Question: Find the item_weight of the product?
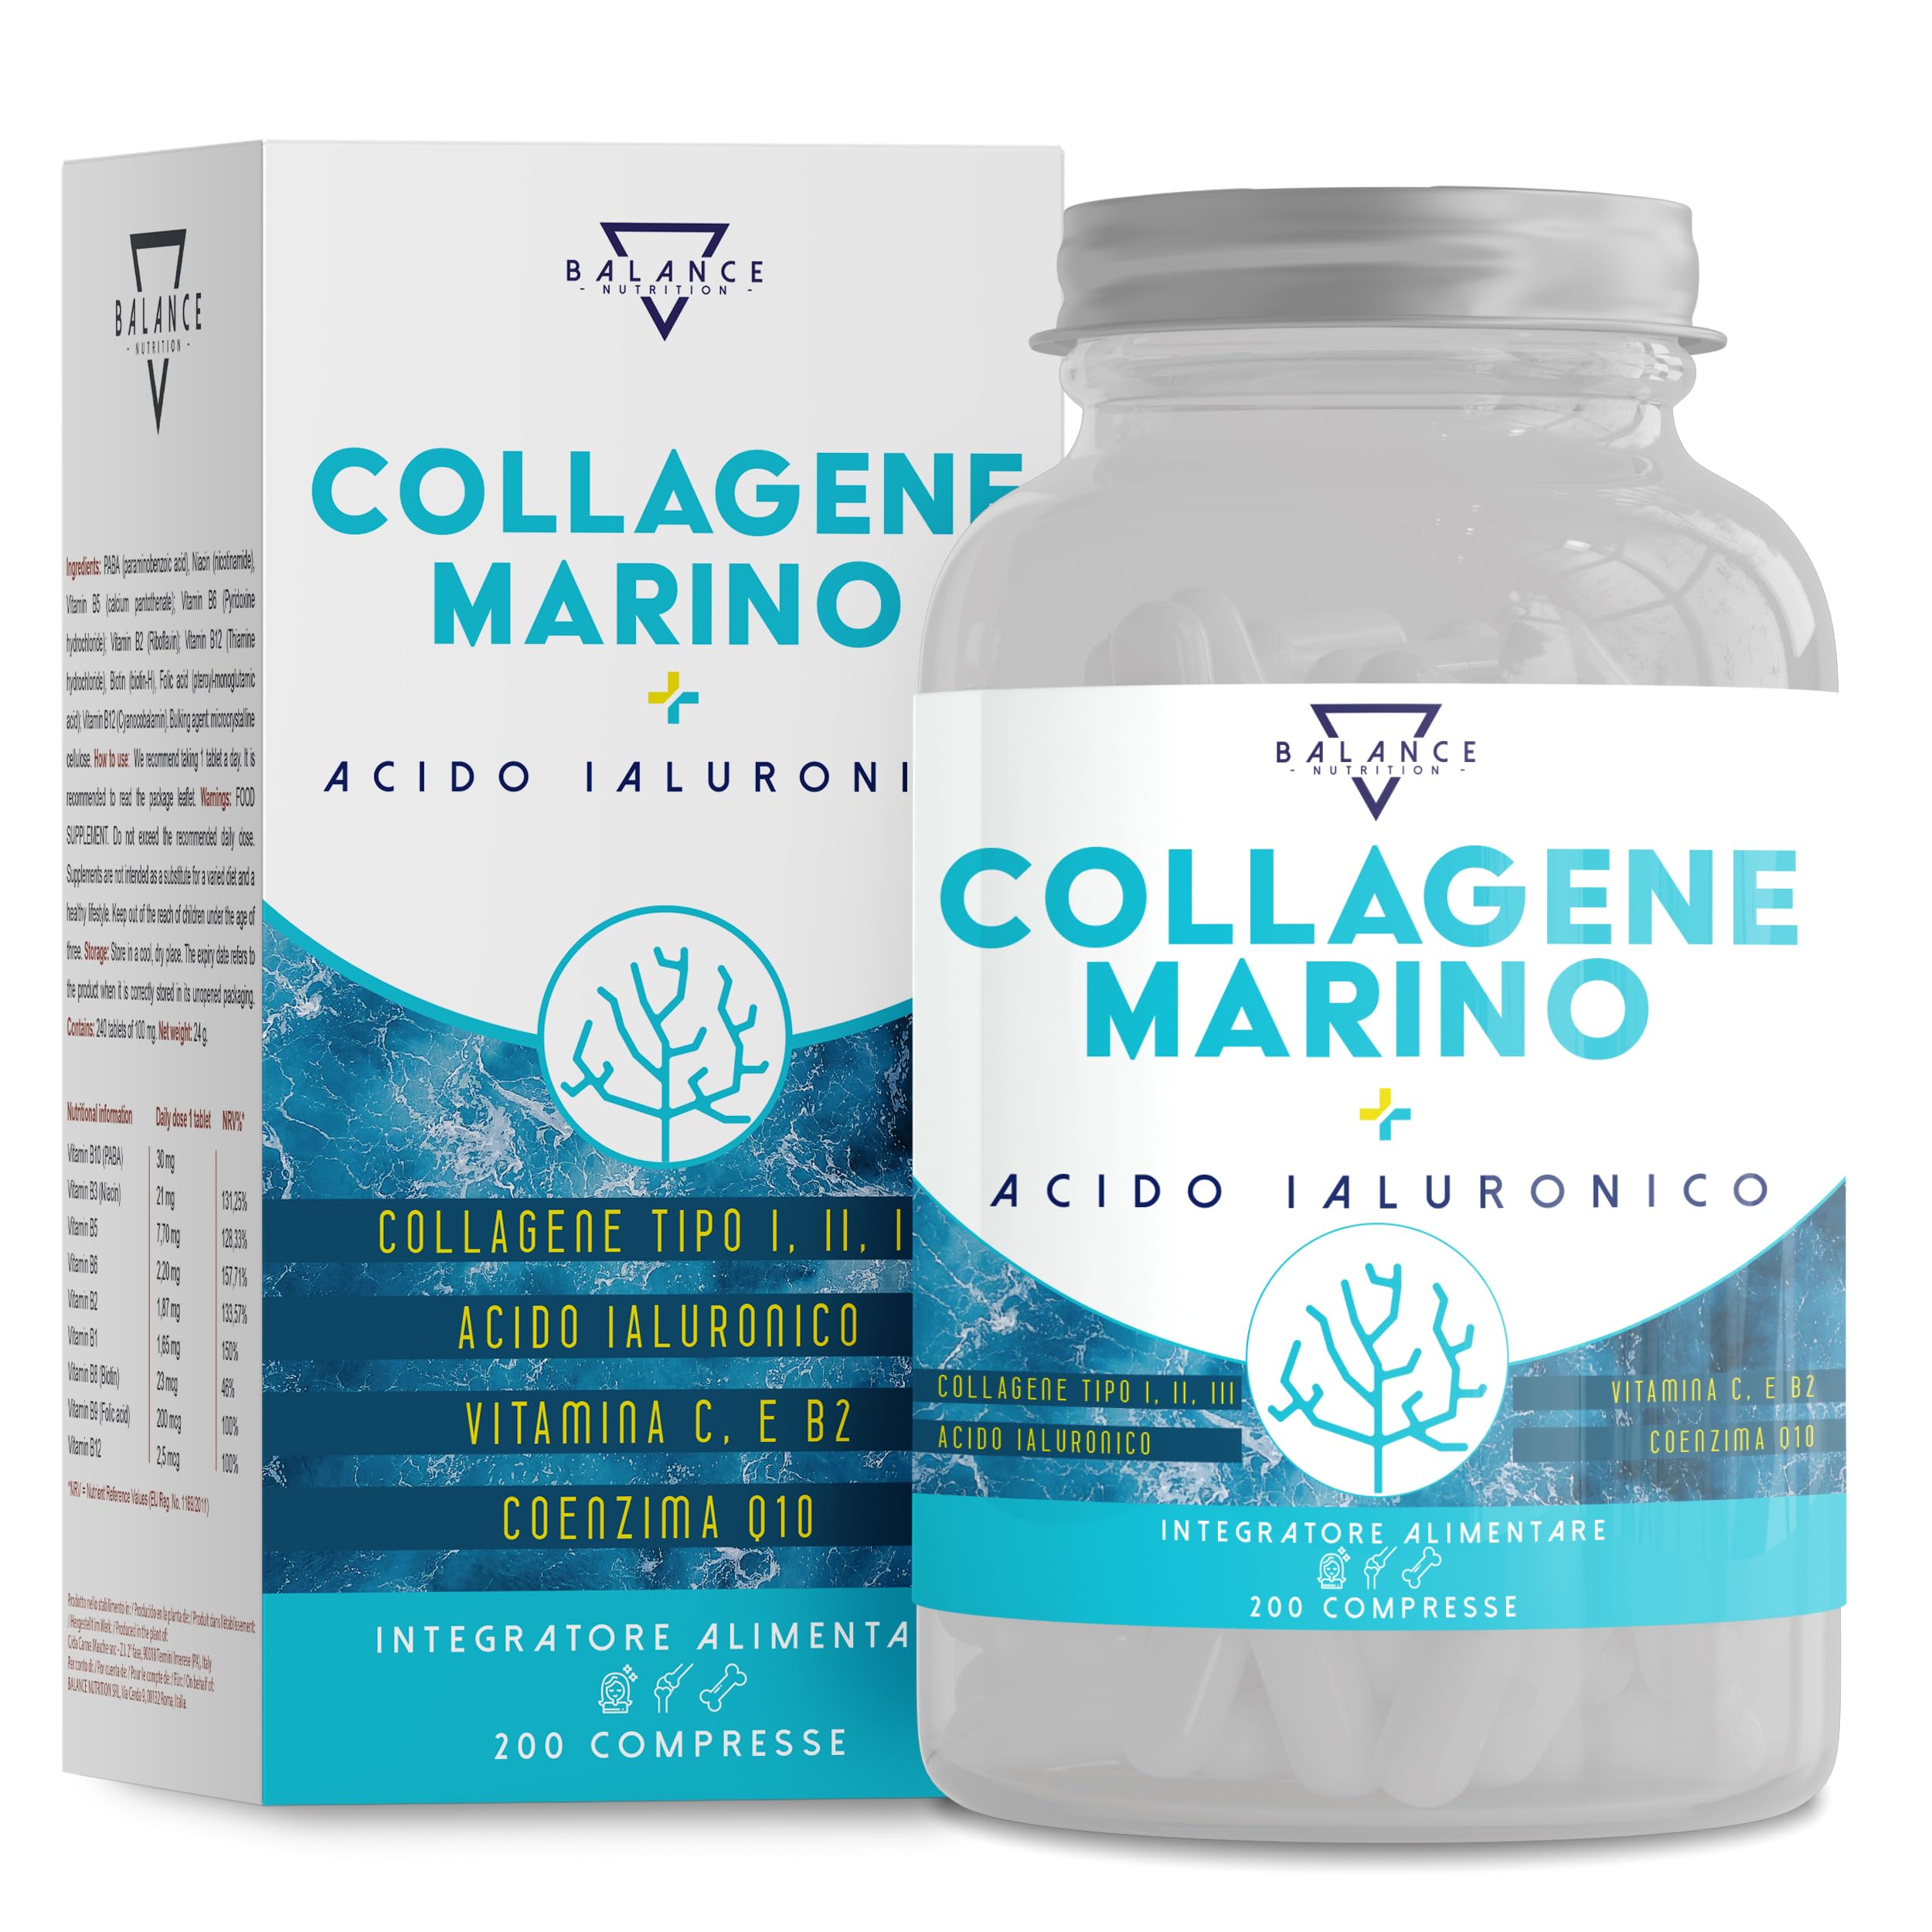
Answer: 24.0 gram